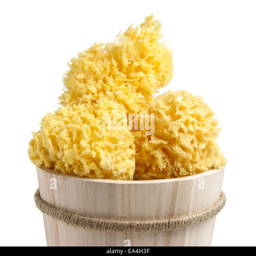
natural sponges in a basket